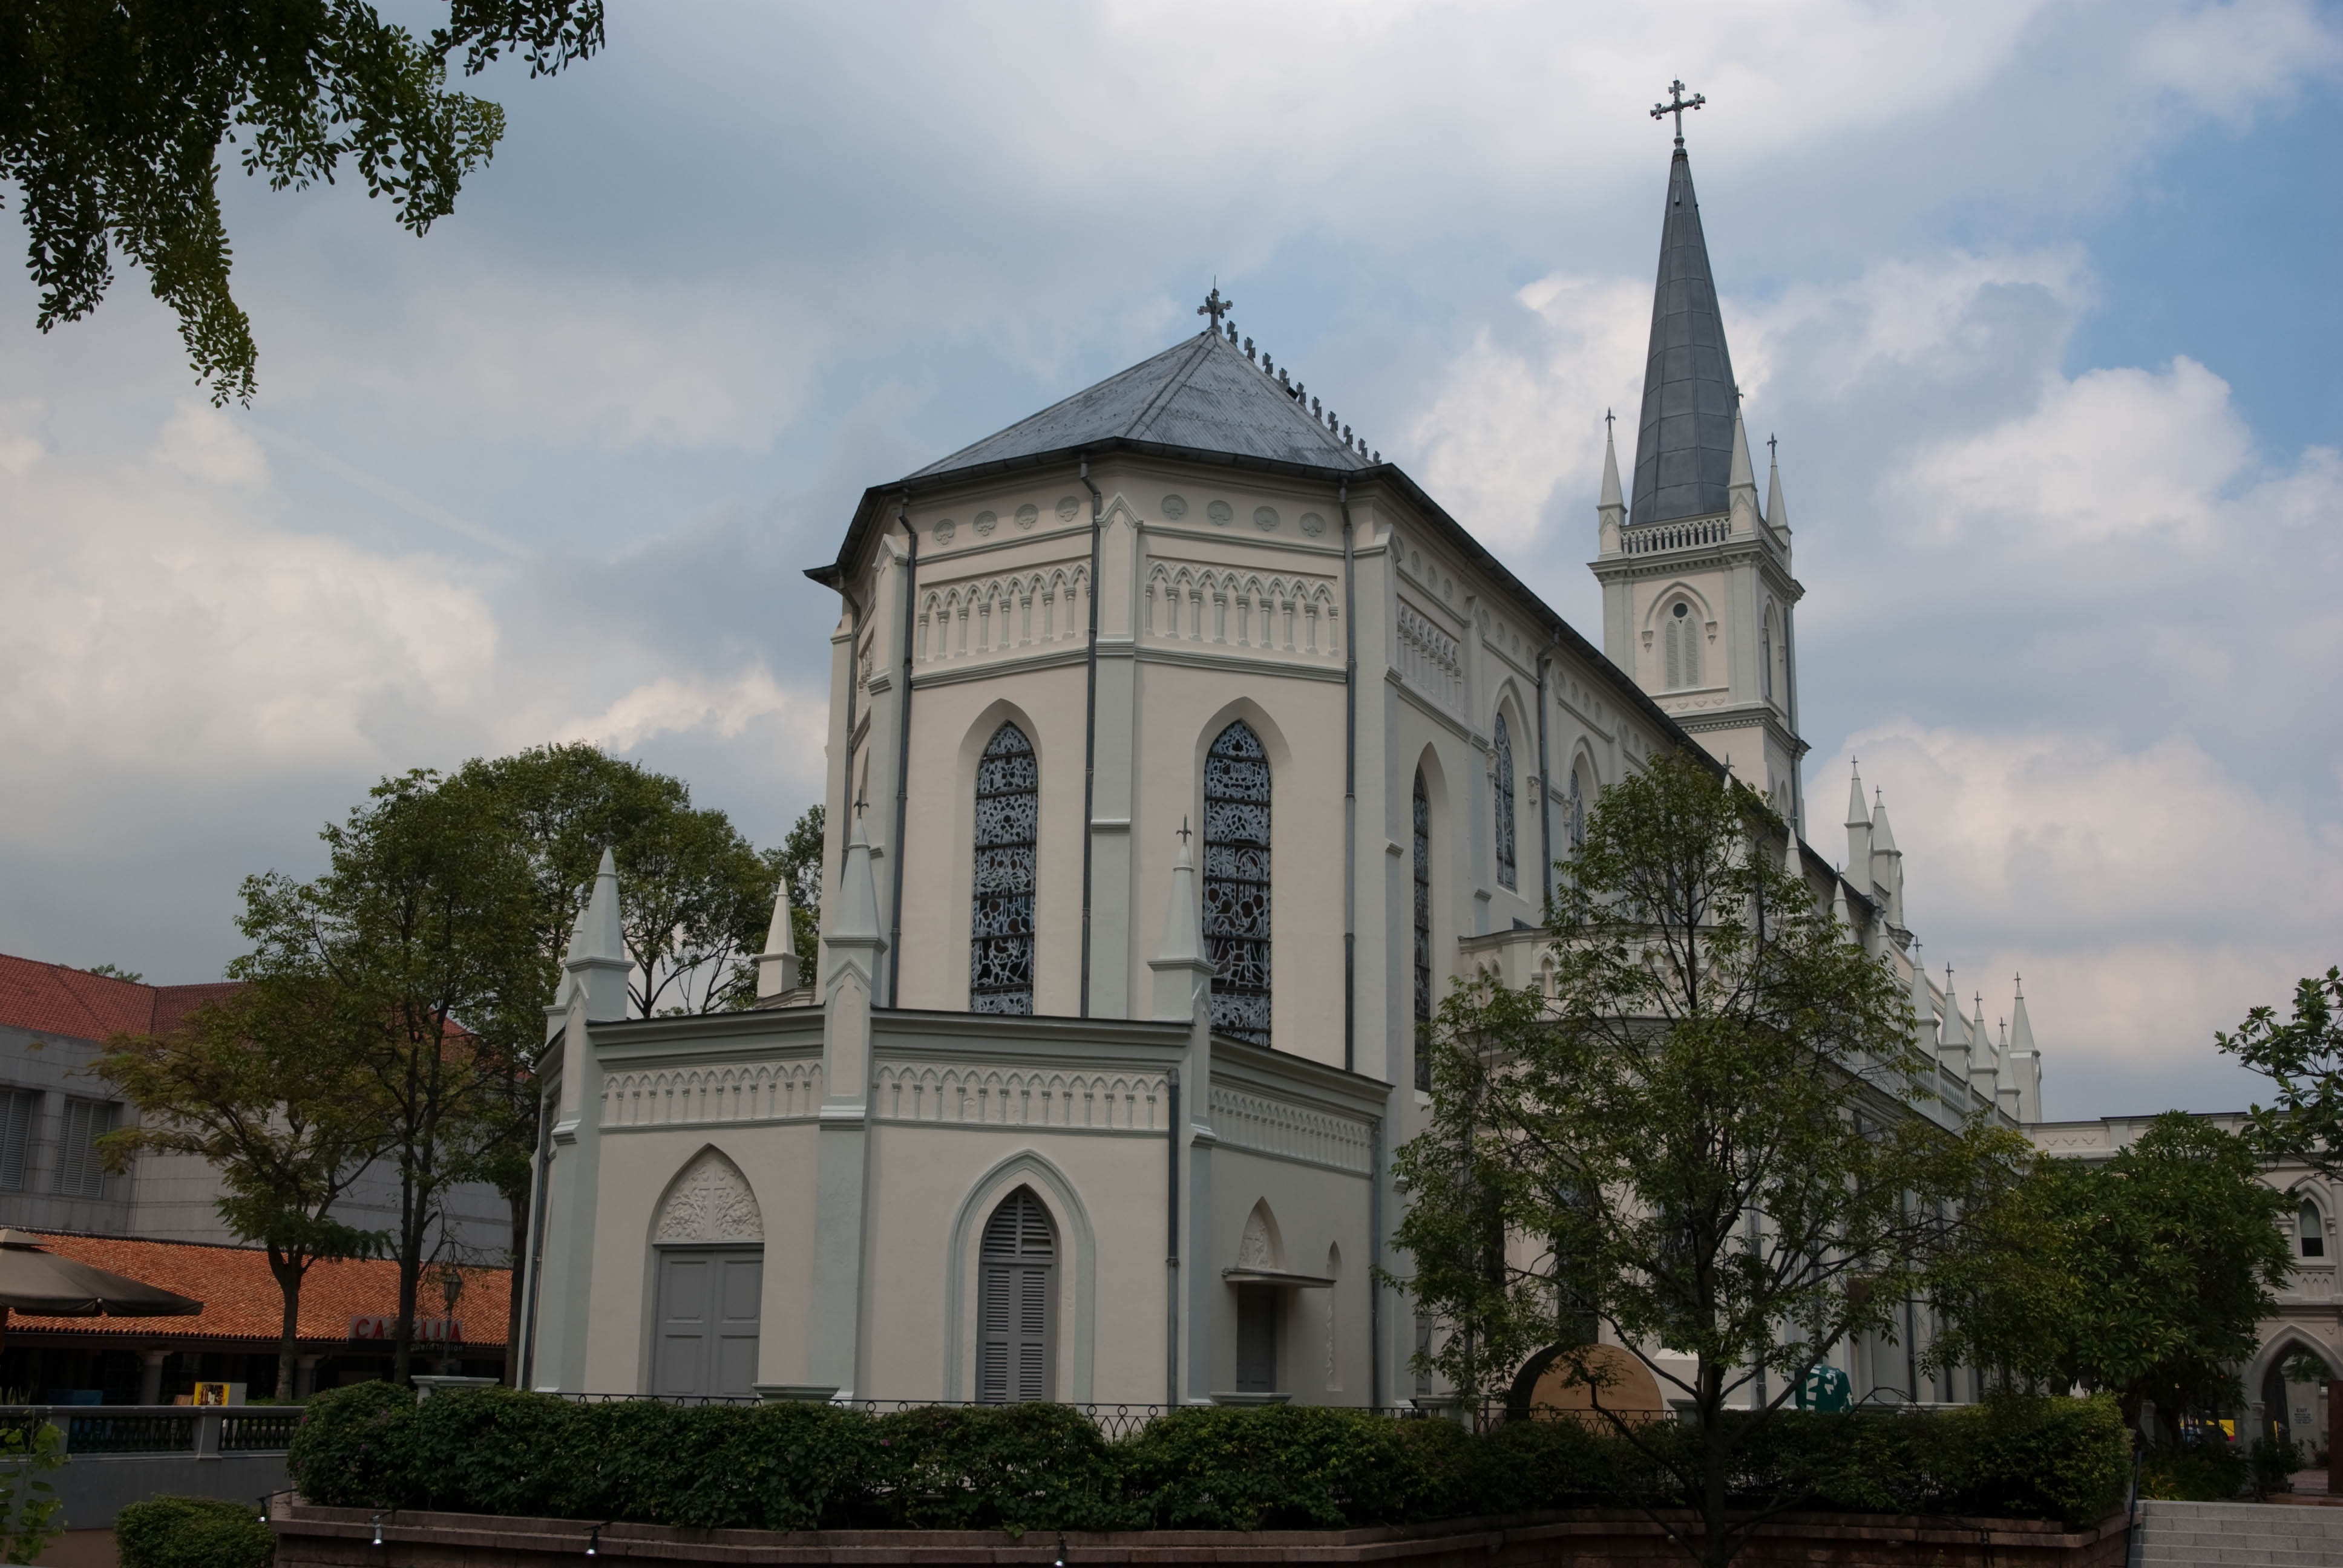
house, building, landmark, church, cathedral, chapel, place of worship, steeple, synagogue, the scenery